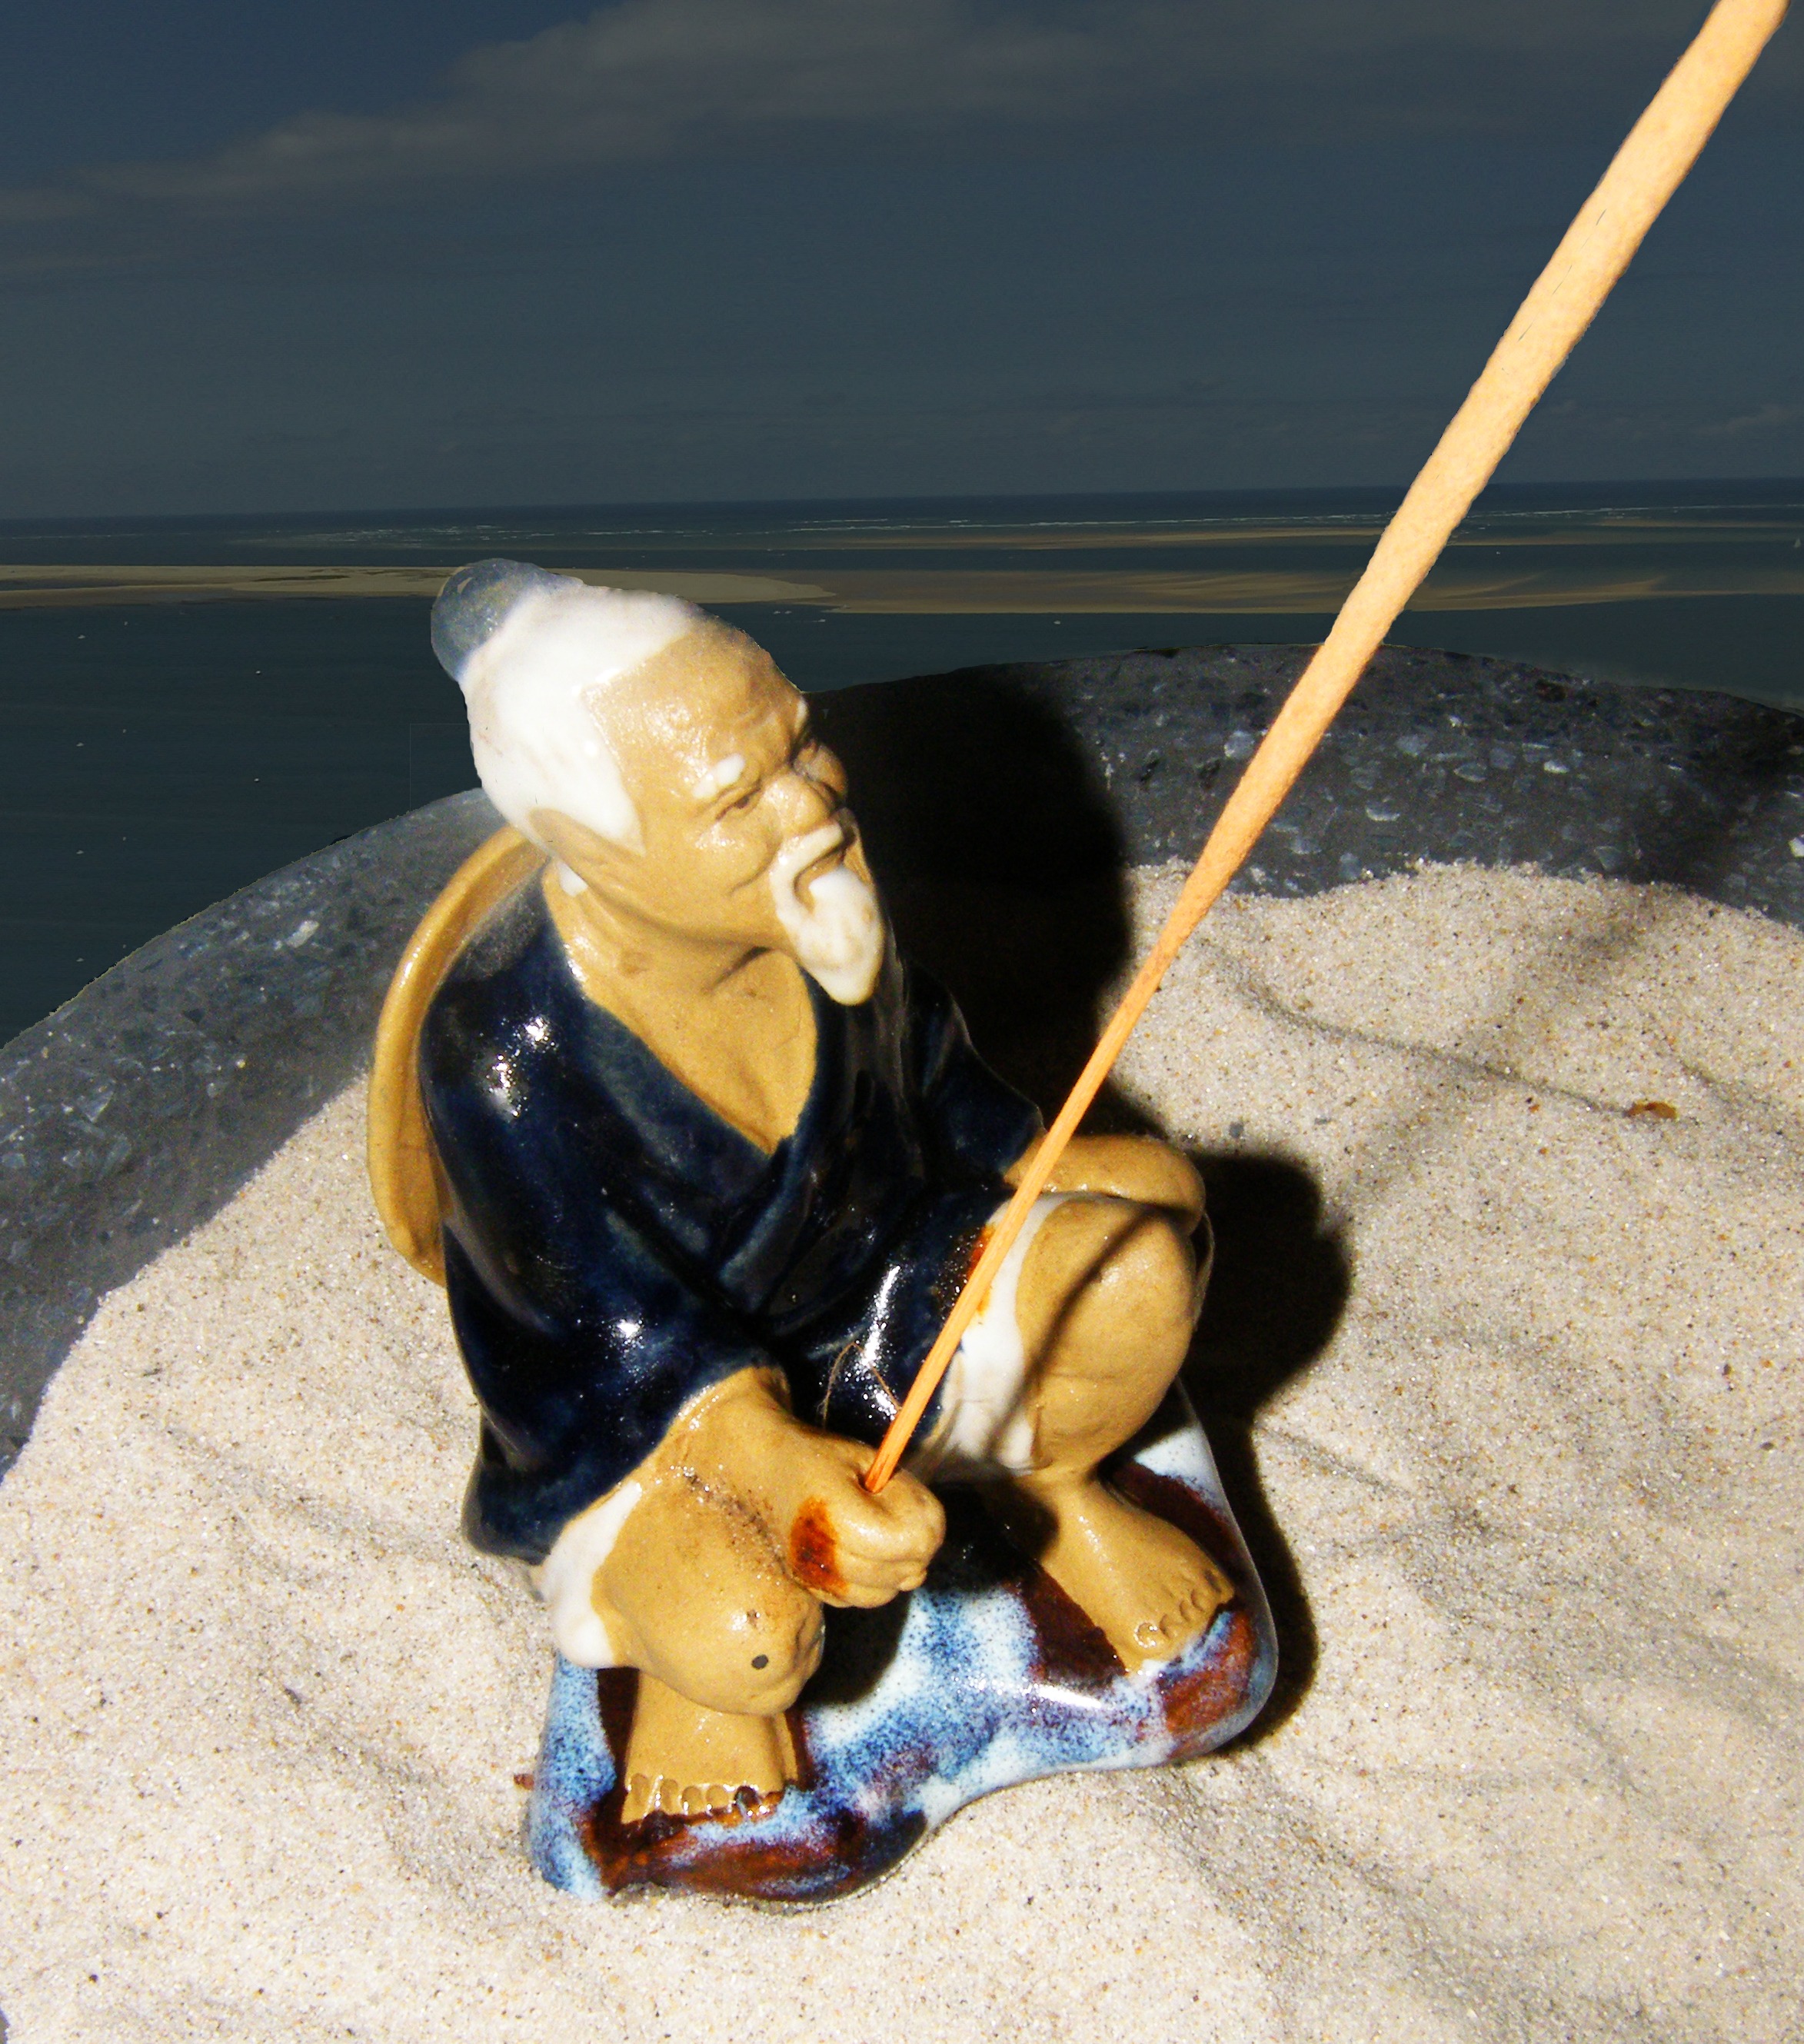
sea, ceramic, toy, angel, figure, figurine, fischer, human positions